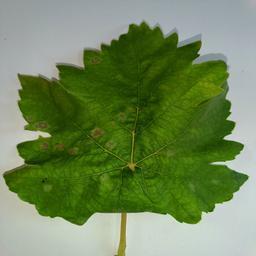
Label: Powdery Mildew